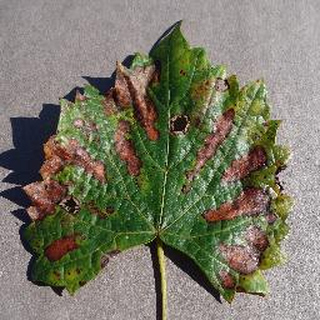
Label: grape_esca_black_measles